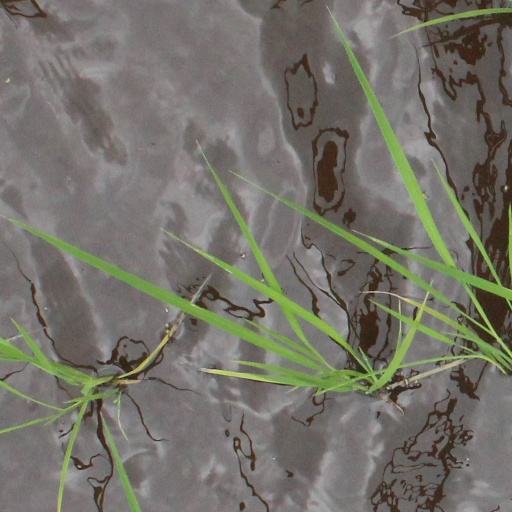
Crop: rice